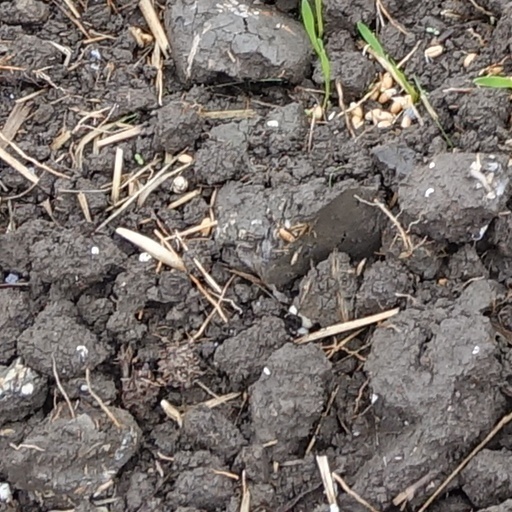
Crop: wheat